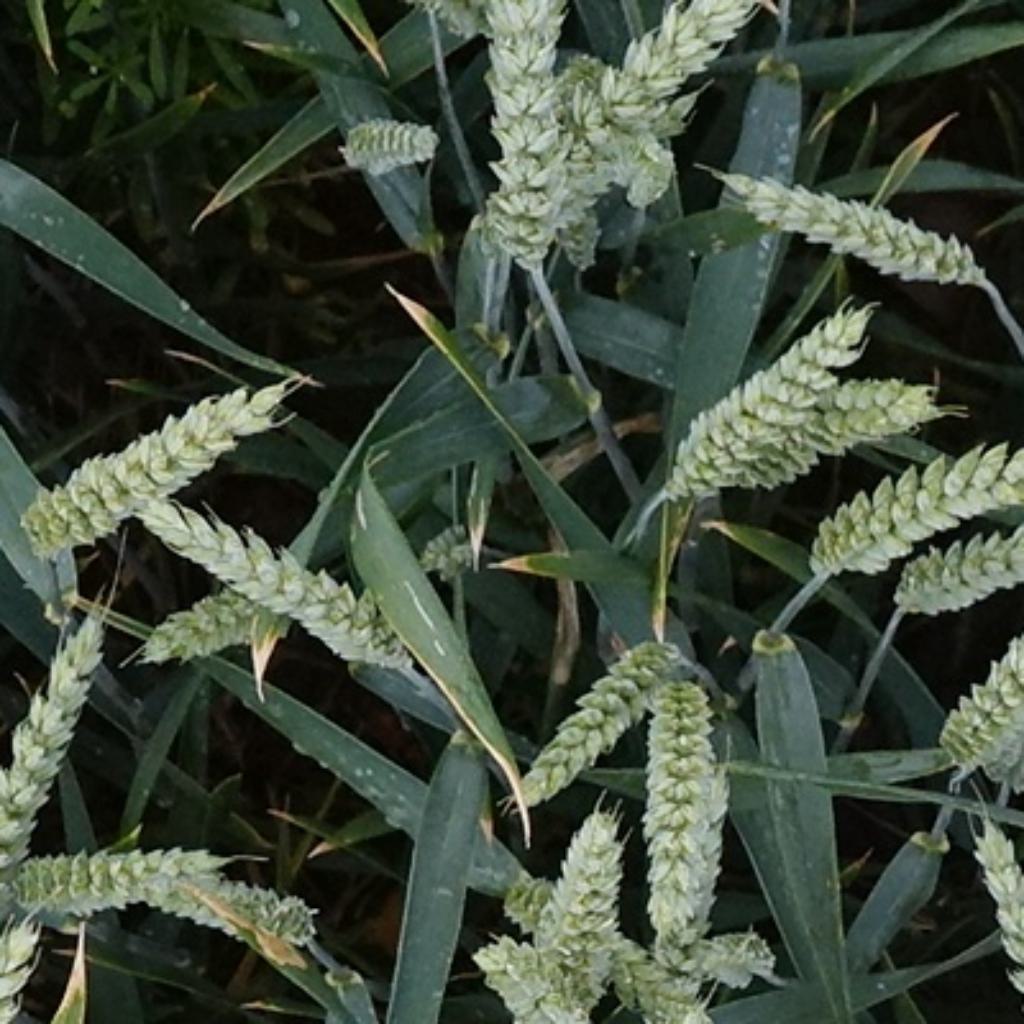
Country: France
Location: Toulouse
Wheat development stage: Filling - Ripening